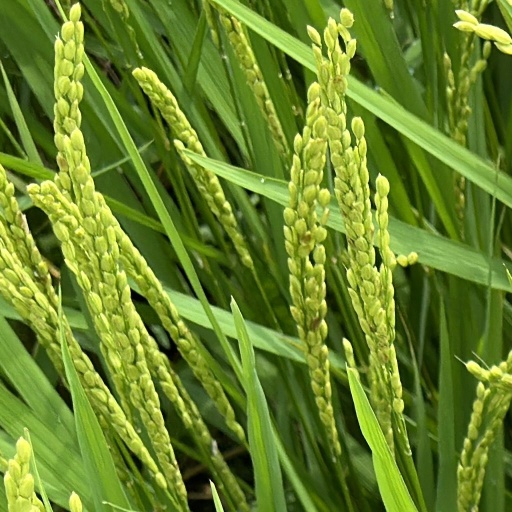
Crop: rice